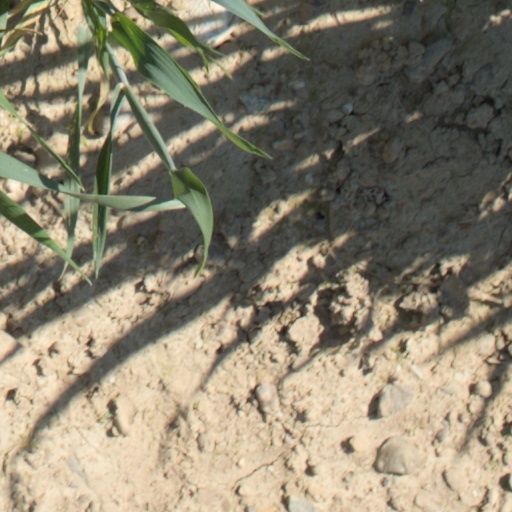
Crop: wheat